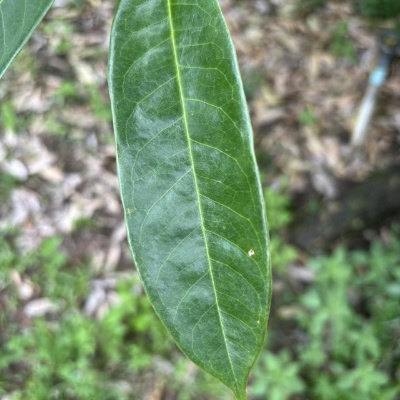
Label: Leaf_Healthy